Irving Meretsky

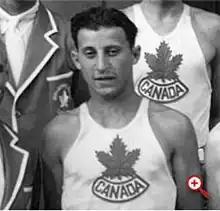
Canadian Team Photo, circa 1936

Irving "Toots" Meretsky (May 17, 1912 – May 18, 2006) was a Canadian basketball player who won the first and to this date only silver medal for Canada in the first Olympic basketball competition, playing forward as a part of the 1936 Summer Olympics in Berlin.